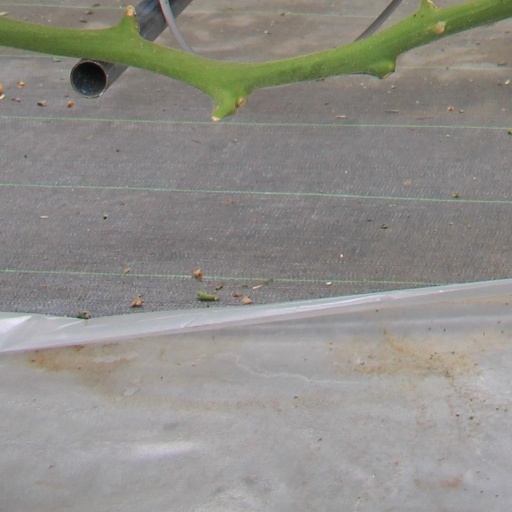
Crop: tomato